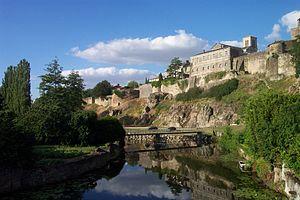
Le château de Parthenay situé à Parthenay en Deux-Sèvres, France, est une ancienne construction fortifiée dont il ne reste que les ruines et les fortifications urbaines.
La Belle Fille de Parthenay est une ancienne et célèbre chanson populaire française du Poitou et de la Touraine.
Parthenay est une commune du centre-ouest de la France située dans le département des Deux-Sèvres, dont elle est l'une des deux sous-préfectures, en région Nouvelle-Aquitaine.